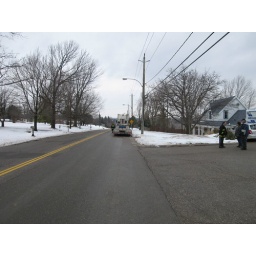
coming over the hill, to see a flatbed truck PARKED on the side of the road